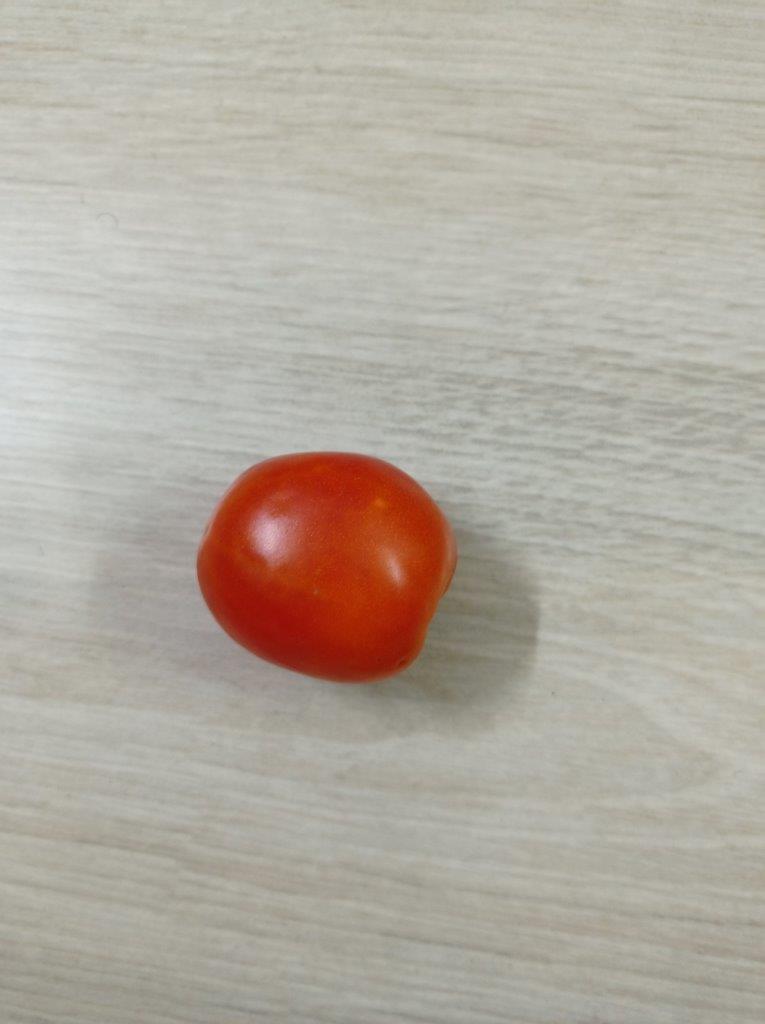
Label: Fresh